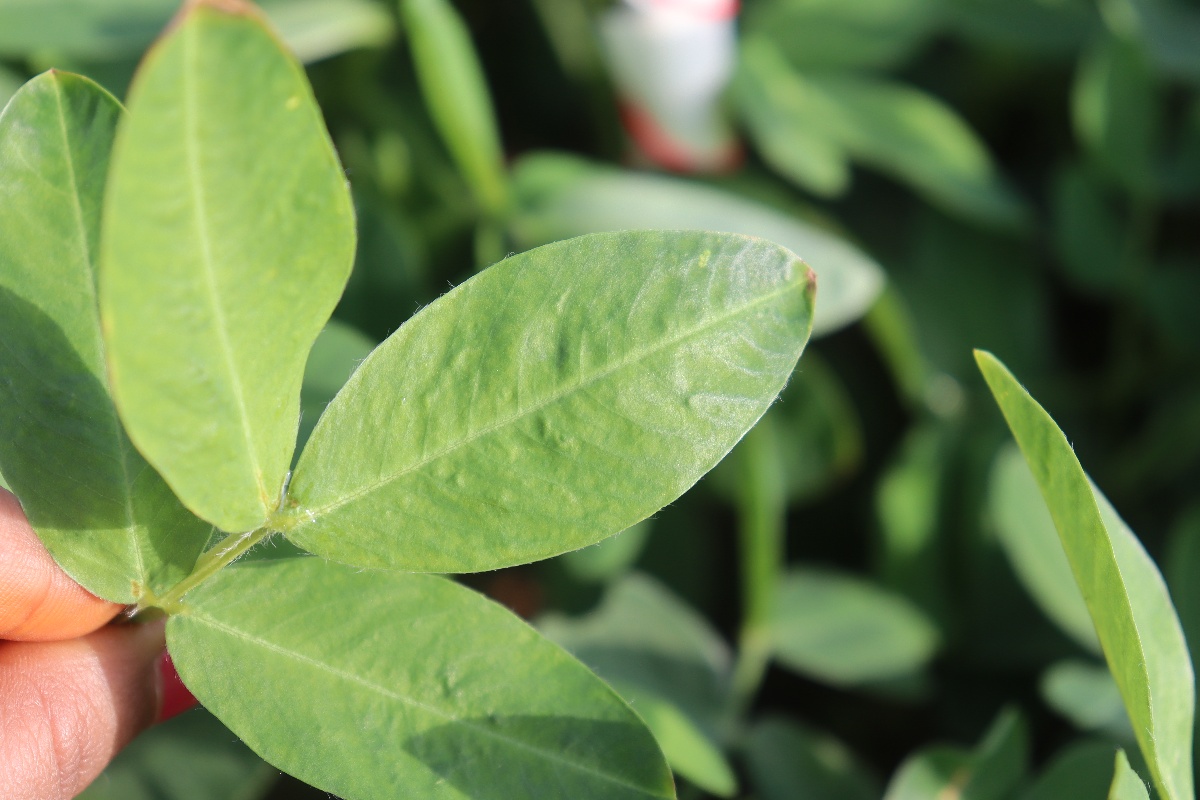
Label: healthy leaf